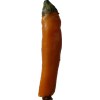
Label: pepper